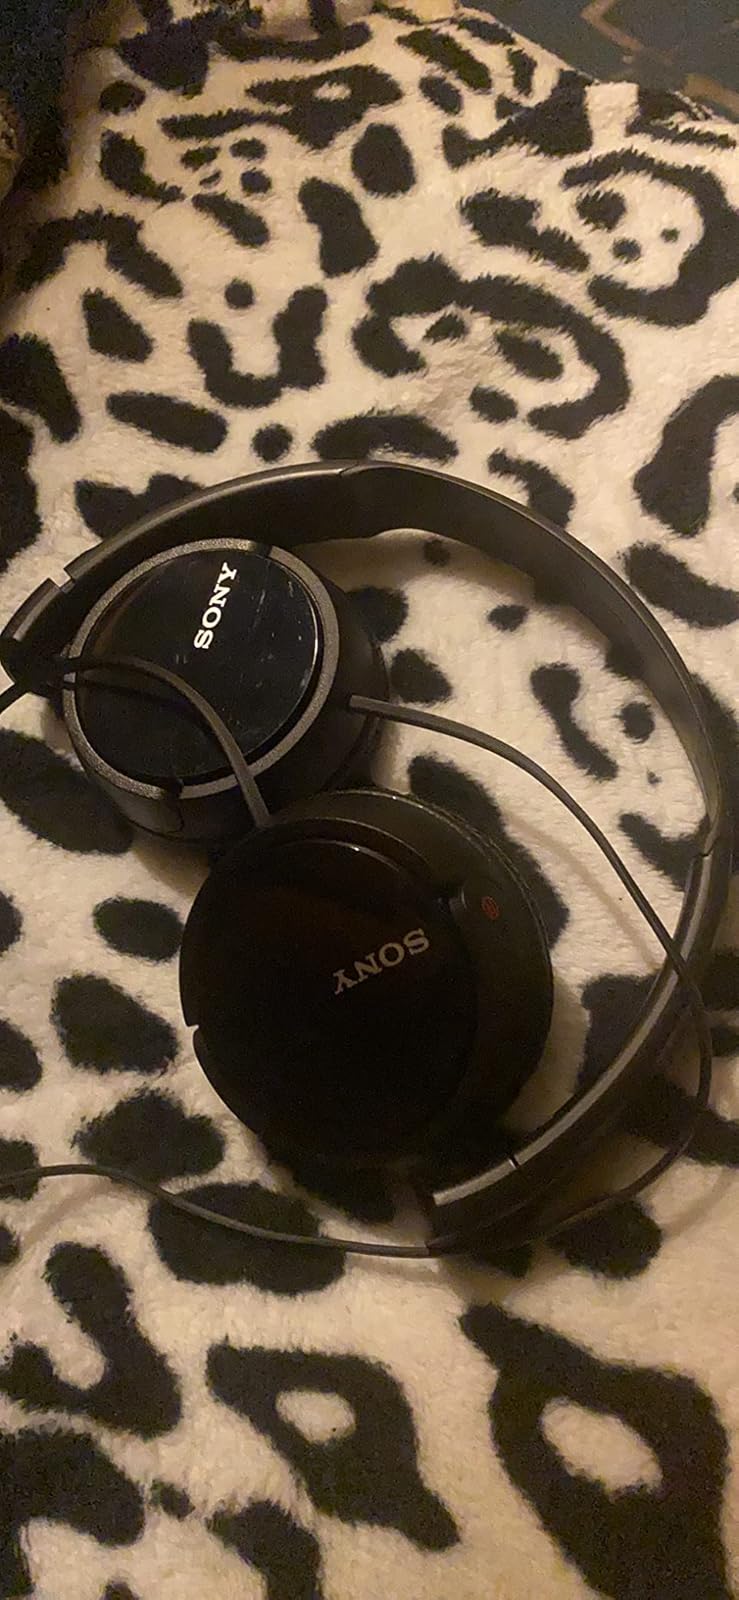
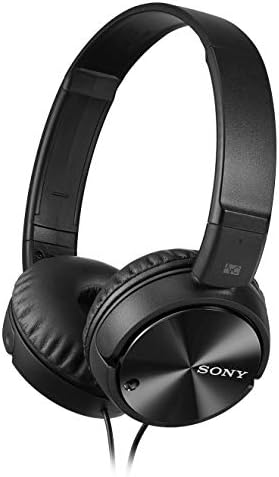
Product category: headphones
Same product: yes